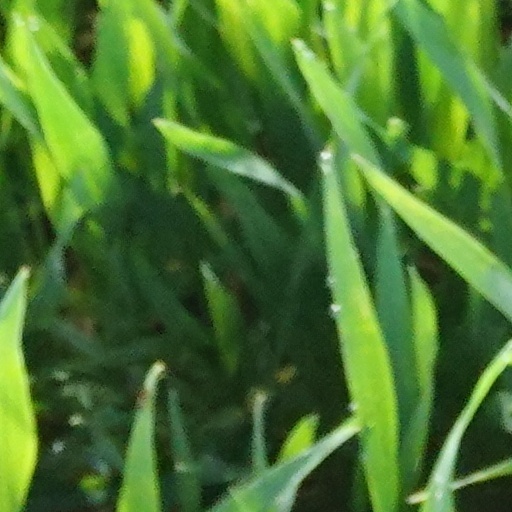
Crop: wheat